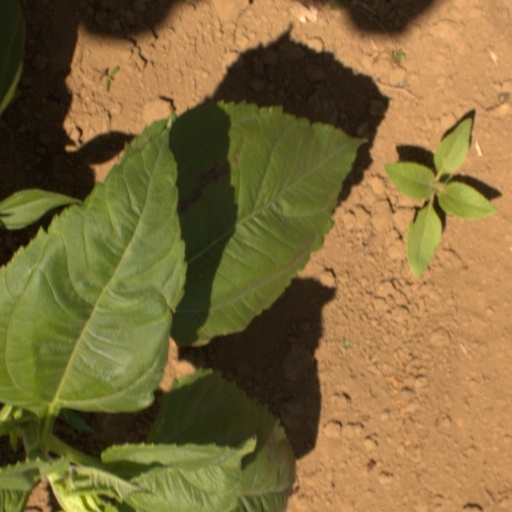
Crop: Jerusalem artichoke